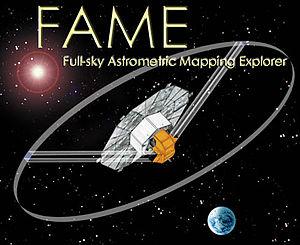
Full-sky Astrometric Mapping Explorer, en abrégé FAME, est un projet de satellite d'astrométrie de l'agence spatiale américaine, la NASA, proposé en octobre 1999 dans le cadre du programme Explorer qui regroupe des projets scientifiques gérés par le Centre de recherche spatial Goddard. Le projet a été abandonné du fait d'un dépassement de budget.